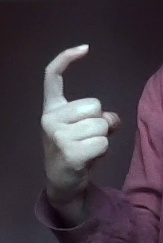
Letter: ra